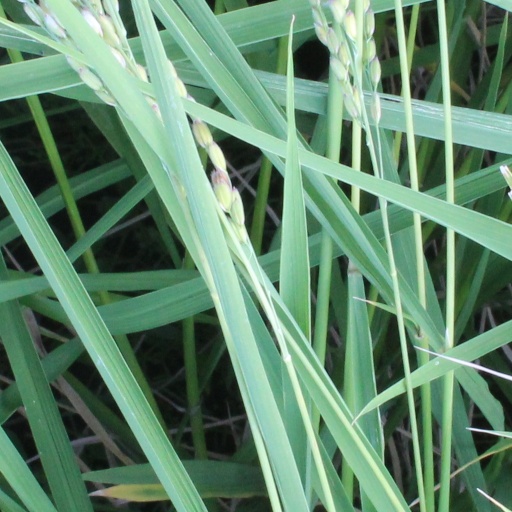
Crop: rice